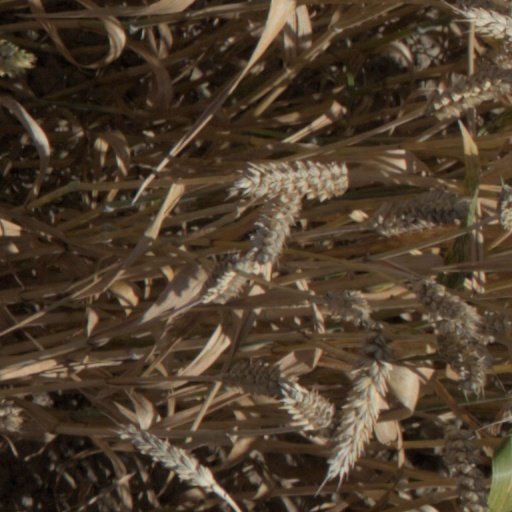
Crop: wheat